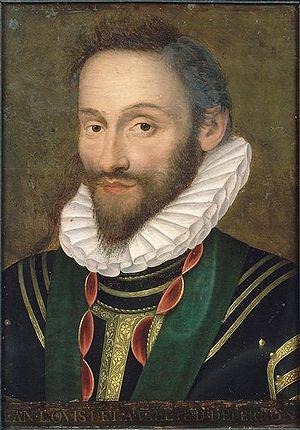
Villebois-Lavalette est une commune du Sud-Ouest de la France, située dans le département de la Charente.
Jean-Louis de Nogaret, seigneur de La Valette et de Caumont, duc d'Épernon, militaire français, est l'un des mignons du roi Henri III, avant de devenir son favori, conjointement avec le duc Anne de Joyeuse puis seul après le décès de ce dernier.
Le château du duc d'Épernon est situé à Fontenay-Trésigny en Seine-et-Marne, dans la Brie, à 43 km au sud-est de Paris.
Fontenay-Trésigny est une commune française située dans le département de Seine-et-Marne, en région Île-de-France.
L'Ancien Régime arlésien commence peu après le rattachement de la Provence la France. Déchue de tout rôle politique au profit d'Aix, la cité subit de nombreuses épreuves telles que les épidémies de pestes et les Guerres de religion, mais se transforme finalement peu pendant ces trois siècles. Si on note une floraison du bâti de prestige tant religieux que privé, socialement la communauté arlésienne reste une société agricole, dominée par une noblesse nombreuse et riche jusqu'à la Révolution.
Pertuis est une commune française située dans le département de Vaucluse, en région Provence-Alpes-Côte d'Azur. Elle est longée au sud par la Durance, qui après avoir servi de limite entre le comté de Provence et le comté de Forcalquier, sert aujourd'hui de limite entre les départements de Vaucluse et des Bouches-du-Rhône.
Le château Faugas est un château et un domaine viticole situé dans la commune de Gabarnac, dans le département de la Gironde, en France.
Henri III, né le 19 septembre 1551 à Fontainebleau et mort assassiné le 2 août 1589 à Saint-Cloud, est roi de Pologne sous le nom d'Henri Iᵉʳ de 1573 à 1575 et roi de France de 1574 à 1589. Il est le dernier roi de la dynastie des Valois.
La maison de Nogaret de La Valette olim Nogaret est une famille ducale de la noblesse française originaire de Lavalette dans le Languedoc. Elle s'est éteinte au XVIIᵉ siècle.